Hugh S. Gibson

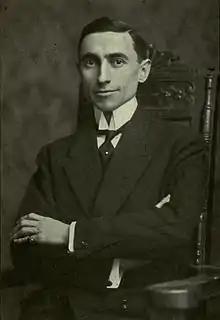
Hugh S. Gibson as he appeared at the time of his 1919 posting as US Ambassador to Poland.

When Gibson reached Warsaw in the spring of 1919, the country was far from being in full control of its territory. Poland, which had been freed from the domination of the three partitioning powers only some months earlier, still had no definite borders, which would not be defined until 1923. Its economy was in a shambles, and its administration, often oppressively run by these former powers (Prussia, Russia, and Austria) over the past 123 years, had fallen apart. National policy, torn between conflicting political parties, remained unsettled. The new and still fragile government was barely finding its bearings when the Polish-Soviet War broke out in February 1919.